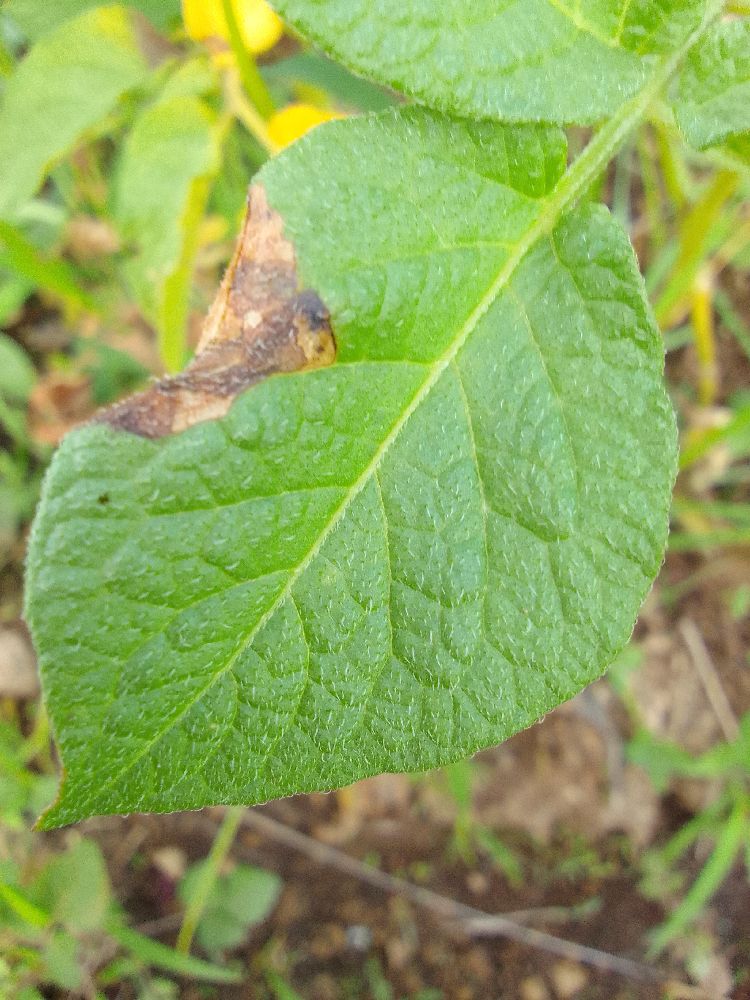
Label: Late blight